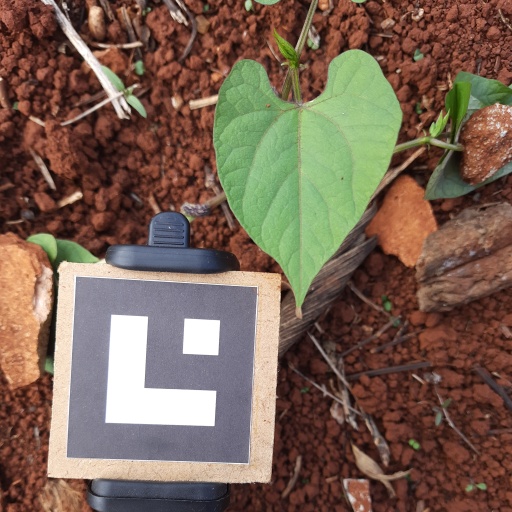
Observations: flat surface, no eating holes, with soild dust, under cloudy sky